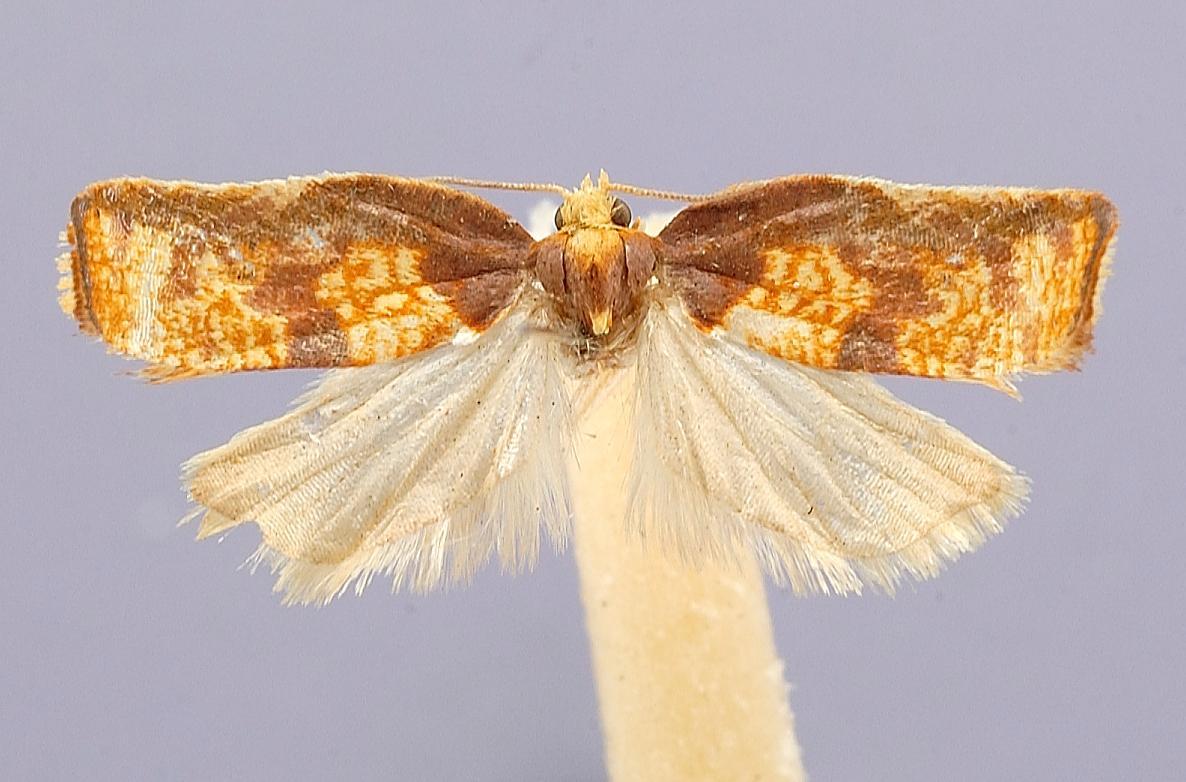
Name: Acleris pulchella
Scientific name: Acleris pulchella Kawabe, 1963
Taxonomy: Animalia, Arthropoda, Insecta, Lepidoptera, Tortricidae
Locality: Honshu, Tokyo, Tama Hills, Tokyo, Japan
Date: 27 Jun 1958